Hillary Chute

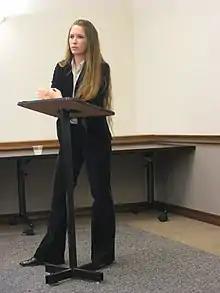
Hillary Chute speaking at Columbia University

Hillary Chute (born 1976 in Boston, Massachusetts) is an American literary scholar and an expert on comics and graphic narratives. She is Distinguished Professor of English and Art + Design at Northeastern University. She was formerly associate professor in the Department of English at the University of Chicago and an associate faculty member of the University’s Department of Visual Arts, as well as a visiting professor at Harvard University. She was a Junior Fellow at the Harvard Society of Fellows from 2007 to 2010.